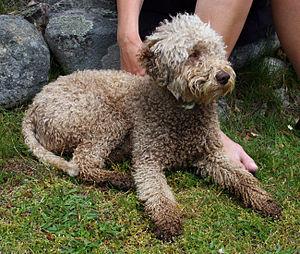
Le chien d'eau romagnol est une race de chien originaire d'Italie et plus précisément de Romagne. À l'origine, le chien d'eau romagnol est utilisé comme chien de chasse de gibier d'eau dans les marais de Comacchio et de Ravenne. Lors de l'assèchement progressif de ces marais, la race fut convertie en chien truffier.